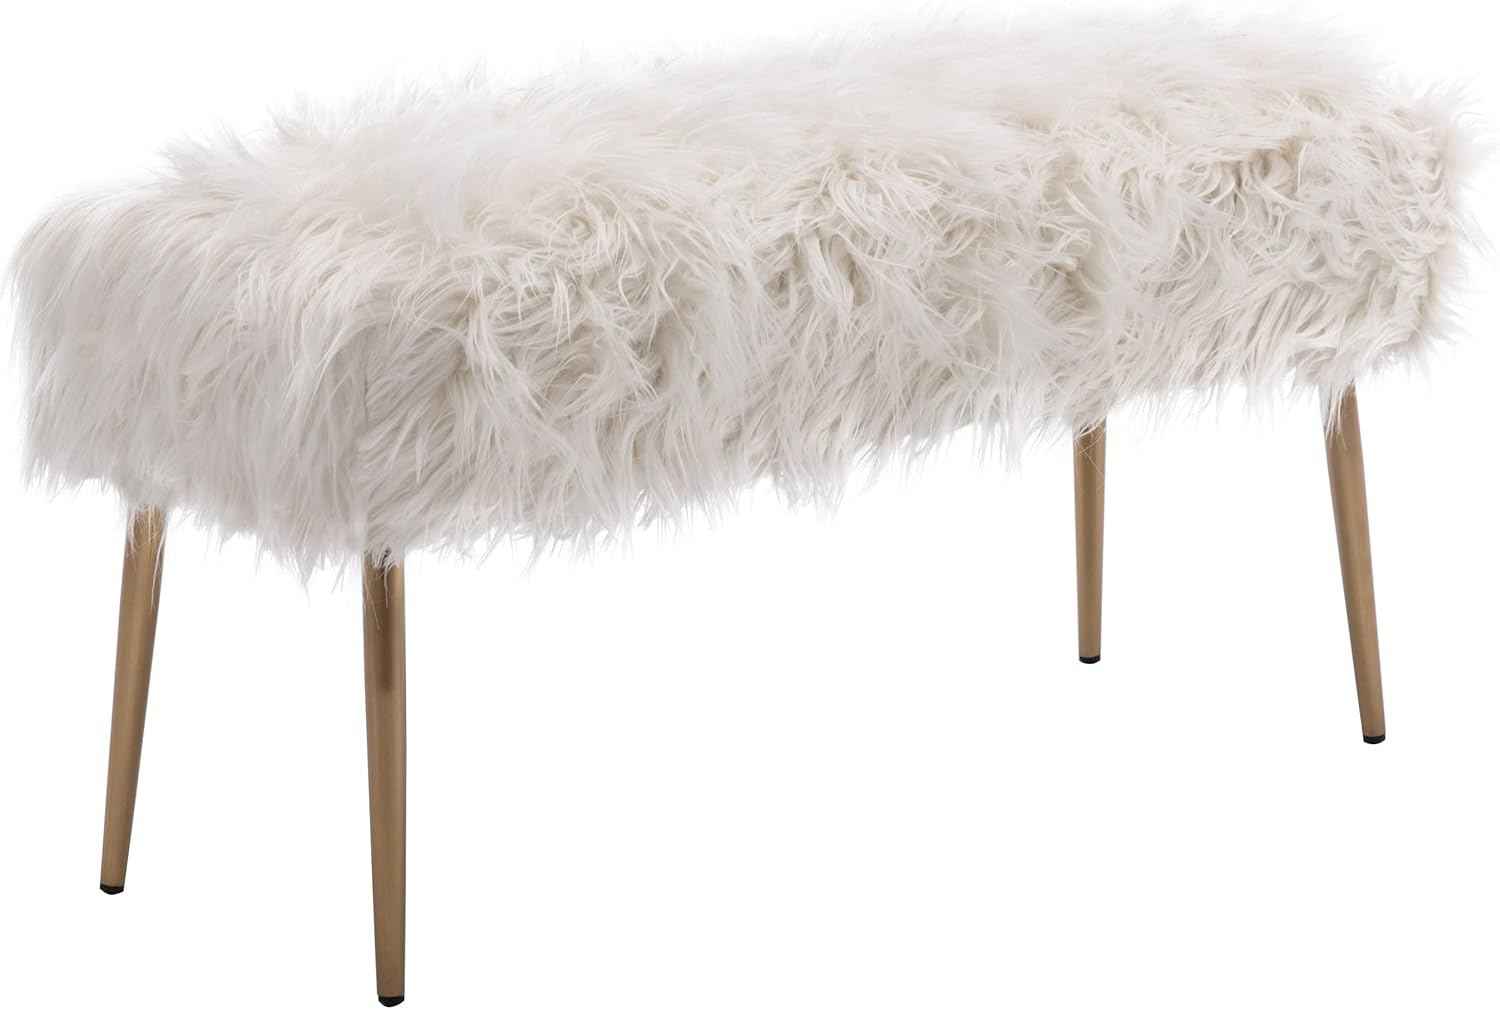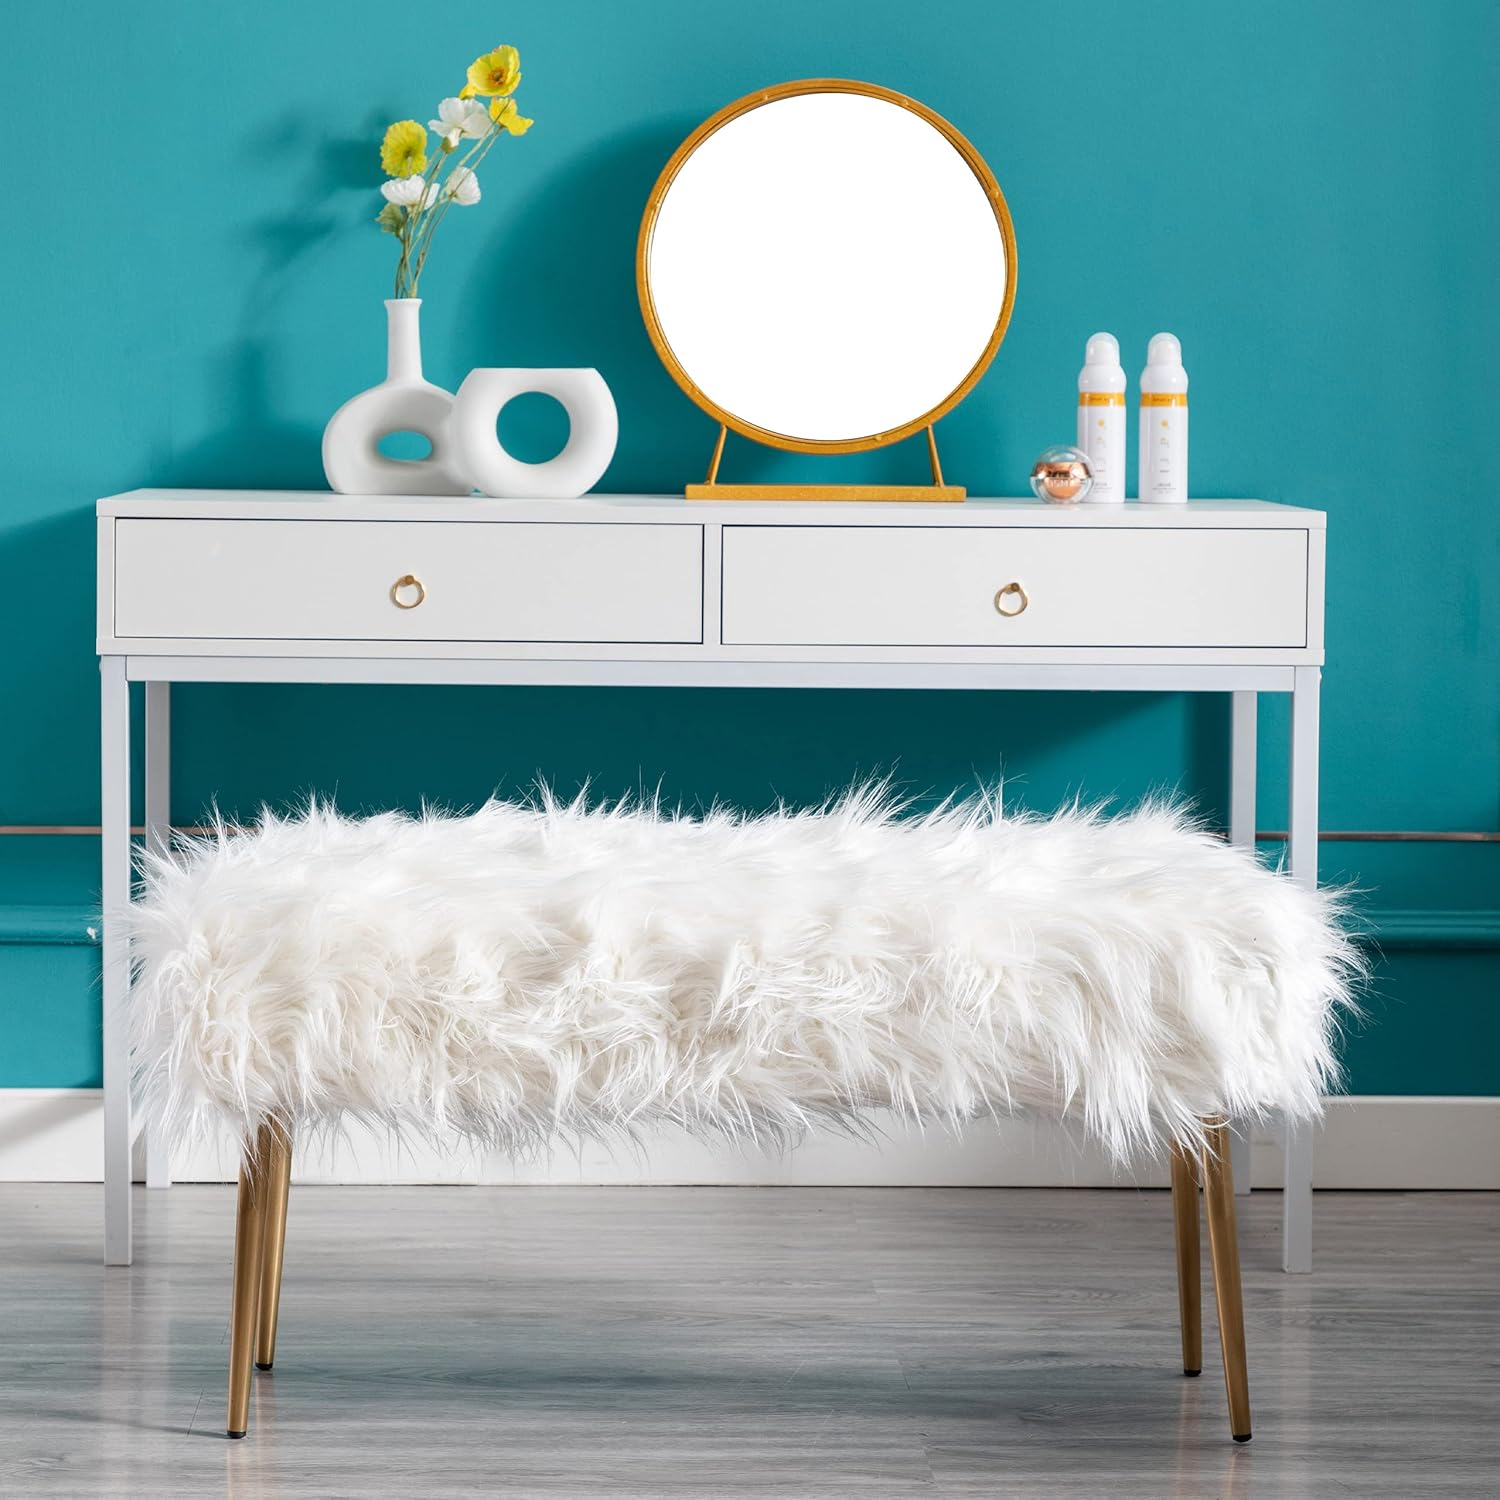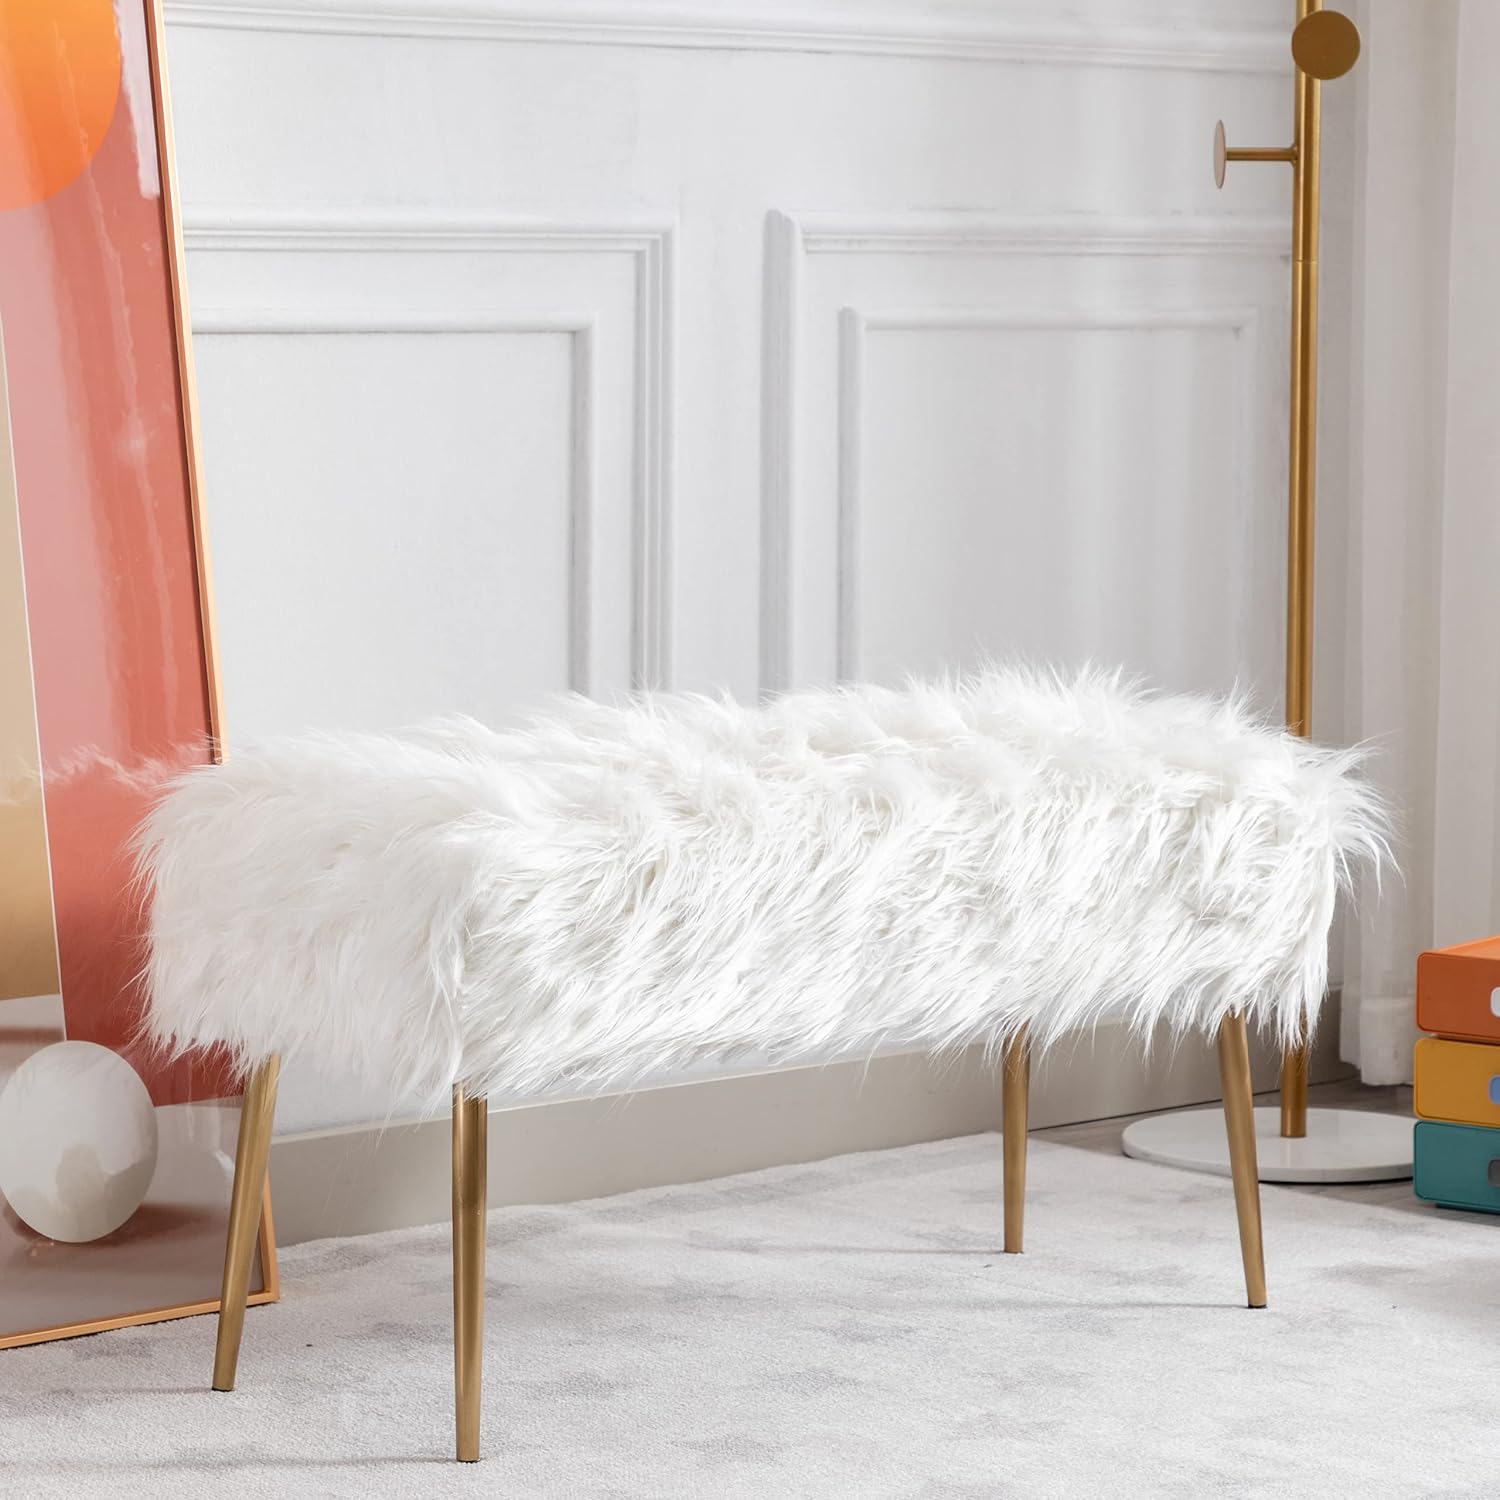
DM Furniture Faux Fur Vanity Bench Fluffy Entryway Bench Furry Ottoman Bench End of Bed Stool with Metal Gold Legs for Living Room Bedroom, White
Category: Amazon Home
Lovely Banquette Bench made of extra soft faux fur This unusually fluffy bench-banquette will bring instant style to your space and create an incredibly cozy atmosphere. The bench has a plush soft seat made of faux fur. This is a high end piece of furniture featuring a sturdy gold metal legs with your choice of 3 colors, white, pink or grey. Create your vision of space and objects, use the bench at the foot of the bed, in the hallway or next to the dining table. Features: Furry Faux Fur Bedroom Bench Relax your legs on the living room bench's soft plush faux fur. This faux fur bench is stylish and attractive, perfect as a vanity stool in make up room, or as an extra seating in living room, bedroom, dining room, or entryway. The furry bench is stylish, beautiful and practical. Bring joy into your home for years with beautiful furniture. Specification: Stool's Size:  35.4 x 13.7  x 17.7 inches Pack List: 1x Furry Faux Fur Entryway Bench 1 x installation instruction SERVICE: If you have any concerns, please feel free to let us know. We will reply to you as soon as possible! Appreciate your support and look forward to serving you!
Features: 🐾COMFY - Comfortable plush vanity stool with premium quality faux fur is furry and soft to touch. It demonstrates a luxury and fashion statement. | 🐾MULTI-USE - This furry bench is perfect as extra seating in living room, bedroom, dining room, entryway, or as a vanity stool in the dressing room. It is the perfect complement to any room. | 🐾STABLE - This long hair entryway bench is made of high-quality materials, can be last for many years. Four well built gold metal legs ensure this bench’s stability and safety. | 🐾3 COLOR-OPTION - Colors available in white or pink. This vanity bench would be a cute gift for girls. It's easy to assemble, all hardware included. | 🐾TIPS - Clean the surface with soft brush. Spot clean with a damp cloth or sponge.